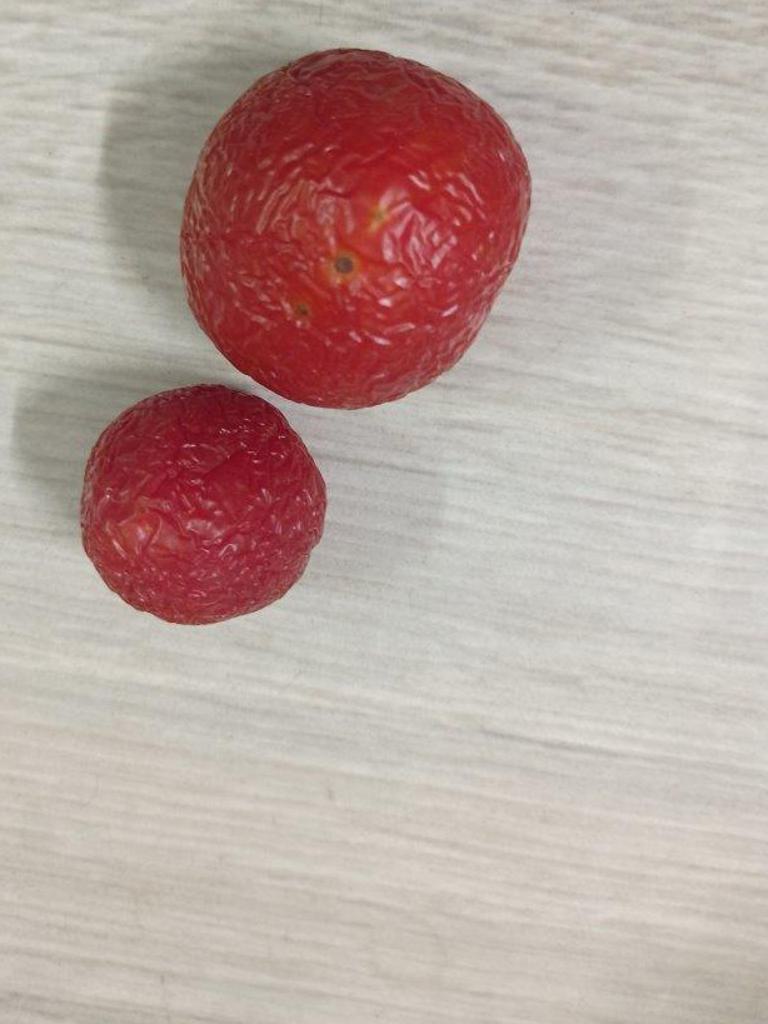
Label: Rotten